İlhan Koman

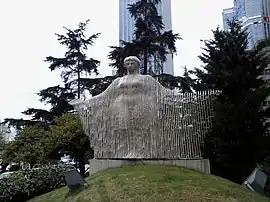
Koman's sculpture "Akdeniz" ("The Mediterranean") in Levent, Istanbul

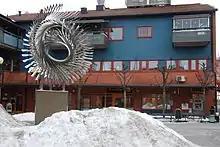
Ilhan Koman's "Vattenvirveln" ("Water Swirl") at Mälarö Square in Ekerö

İlhan Koman (June 17, 1921 – December 30, 1986) was a Turkish sculptor. Between 1951 and 1958, he worked at the Istanbul Fine Arts Academy, before moving to Sweden in 1959. His distinct style of mixing science and art in his works earned him a unique position among contemporary artists, for which he was referred to as the "Turkish Da Vinci". His most famous and most talked about work in the field of figurative abstraction is his sculpture "Akdeniz".